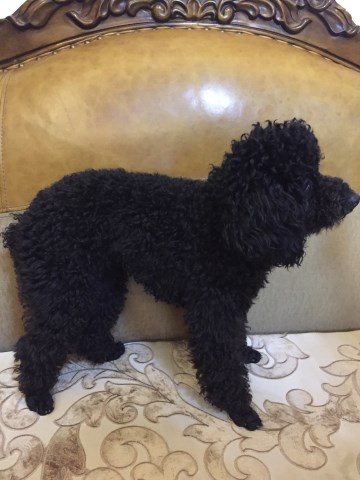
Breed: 7449-n000128-teddy